Behavior-altering parasite

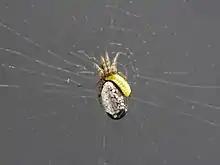
A "Reclinervellus nielseni" larva parasitizing "Cyclosa argenteoalba" in Japan.

The parasitic wasp larvae "Reclinervellus nielseni" attach to the spider "Cyclosa argenteoalba", releasing substances that modify the spider's web-building behavior so that it weaves a cocoon-like structure for the larvae to pupate in. This manipulated behavior was longer lasting and more prominent the longer the larvae were attached to the spider.